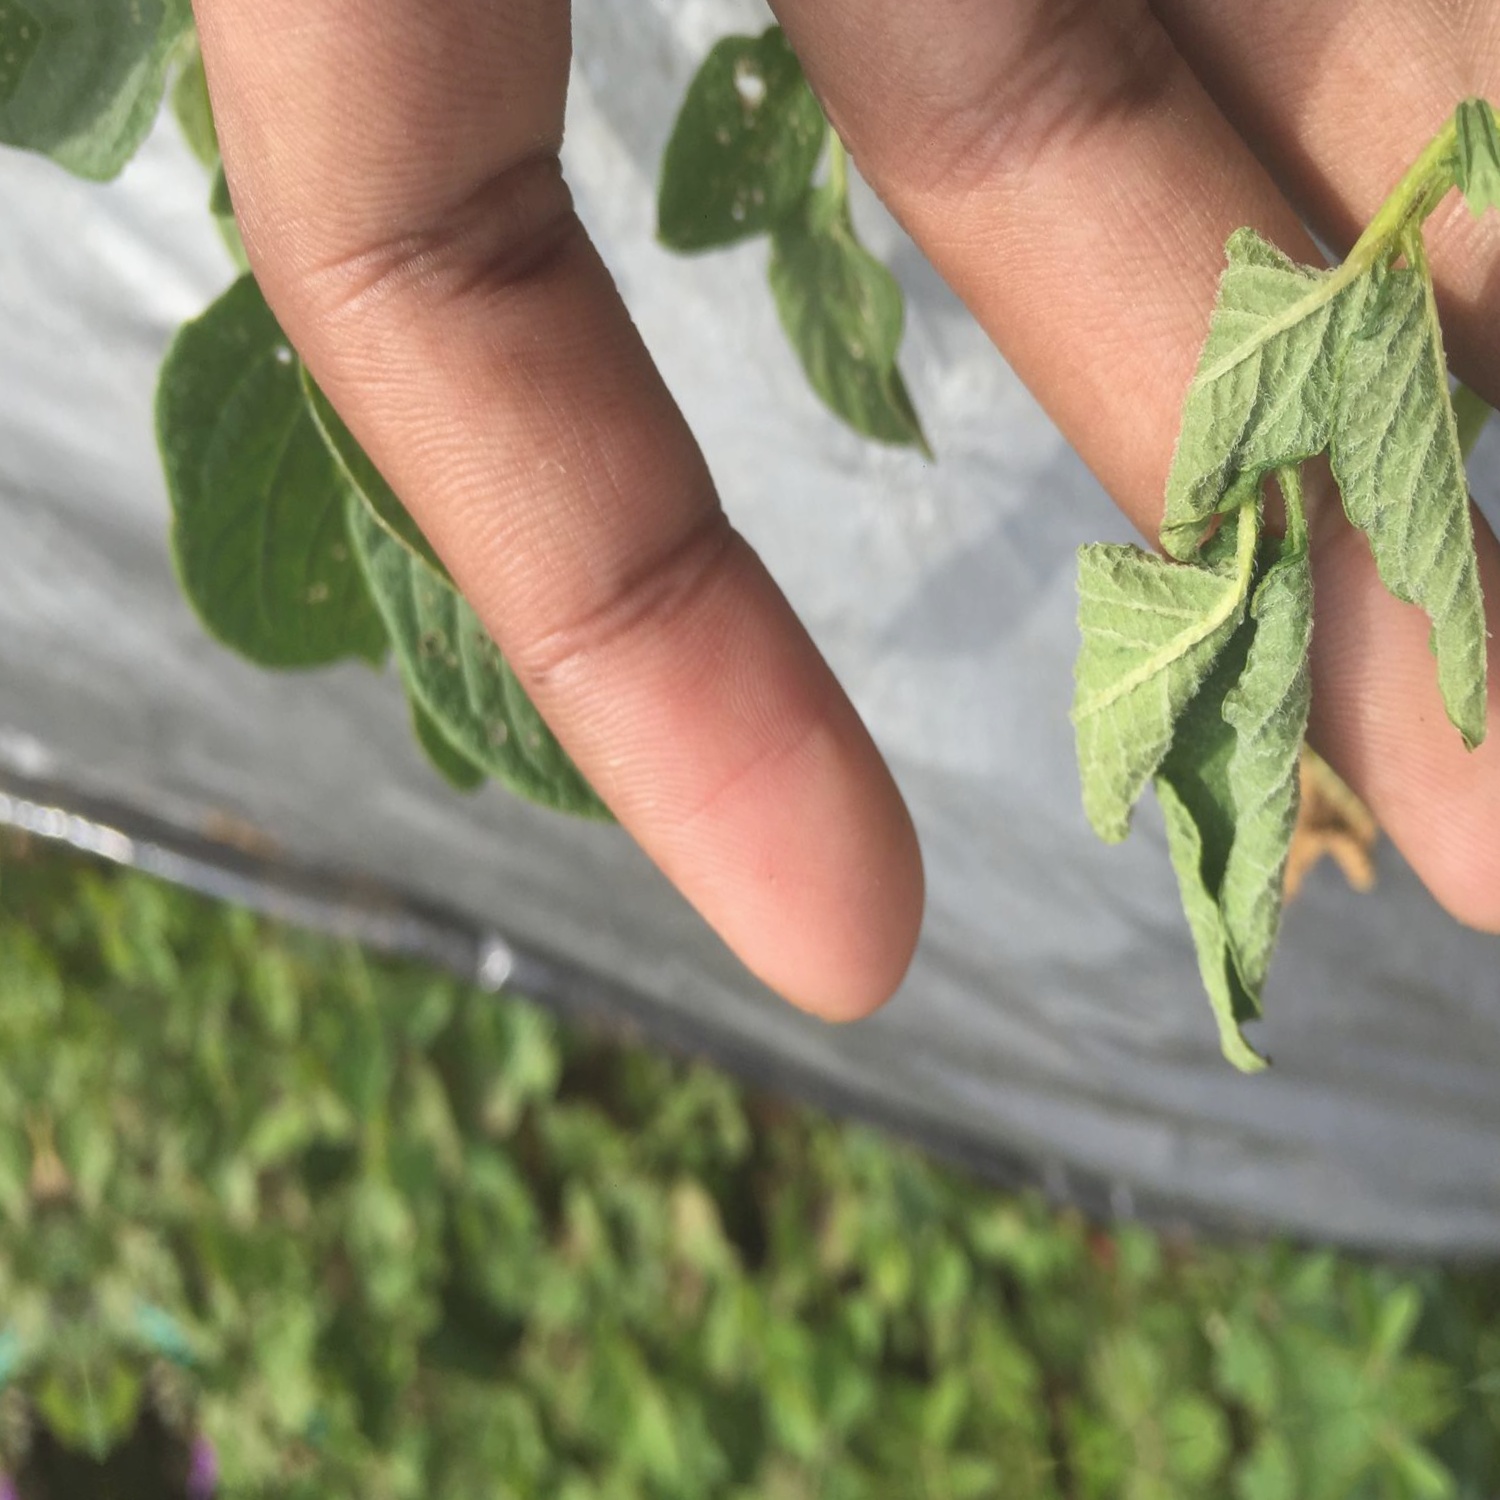
Etiqueta: Pudricion_Parda